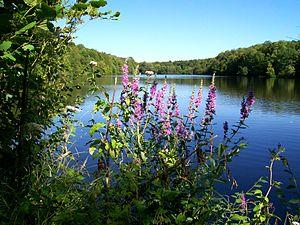
L'étang Chapron vu depuis la digue entre cet étang et l'Étang Neuf, avec des salicaires au premier plan.
Les étangs de Commelles sur les communes d’Orry-la-Ville et de Coye-la-Forêt au sud du département de l'Oise font partie du domaine de Chantilly. Créés au XIIIᵉ siècle dans la vallée de la Thève, c'est un des lieux de promenades très fréquentés de la forêt de Chantilly.